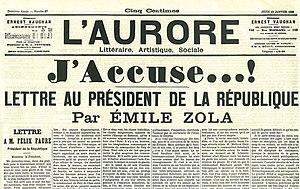
Un intellectuel est une personne dont l'activité repose sur l'exercice de l'esprit, qui s'engage dans la sphère publique pour faire part de ses analyses, de ses points de vue sur les sujets les plus variés ou pour défendre des valeurs, qui n'assume généralement pas de responsabilité directe dans les affaires pratiques, et qui dispose d'une forme d'autorité. L'intellectuel est une figure contemporaine distincte de celle plus ancienne du philosophe qui mène sa réflexion dans un cadre conceptuel.
Cette page concerne l'année 1898 du calendrier grégorien.